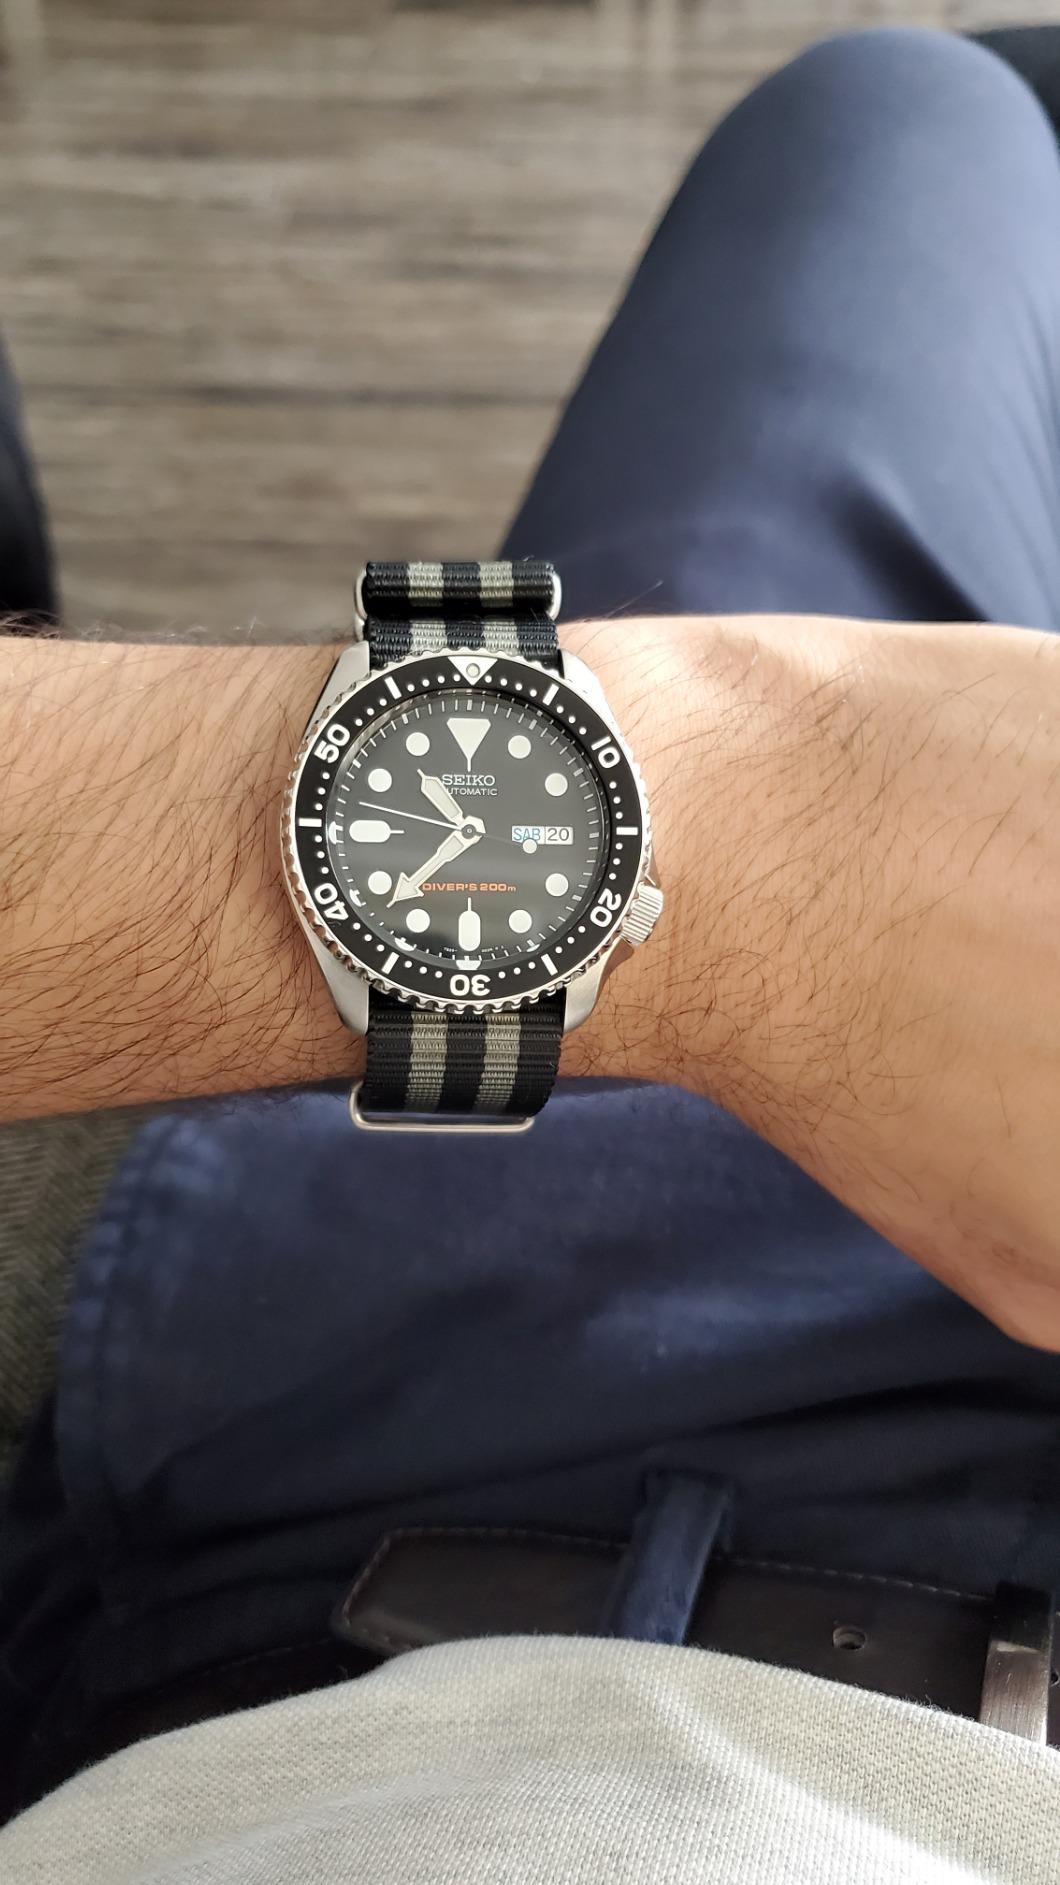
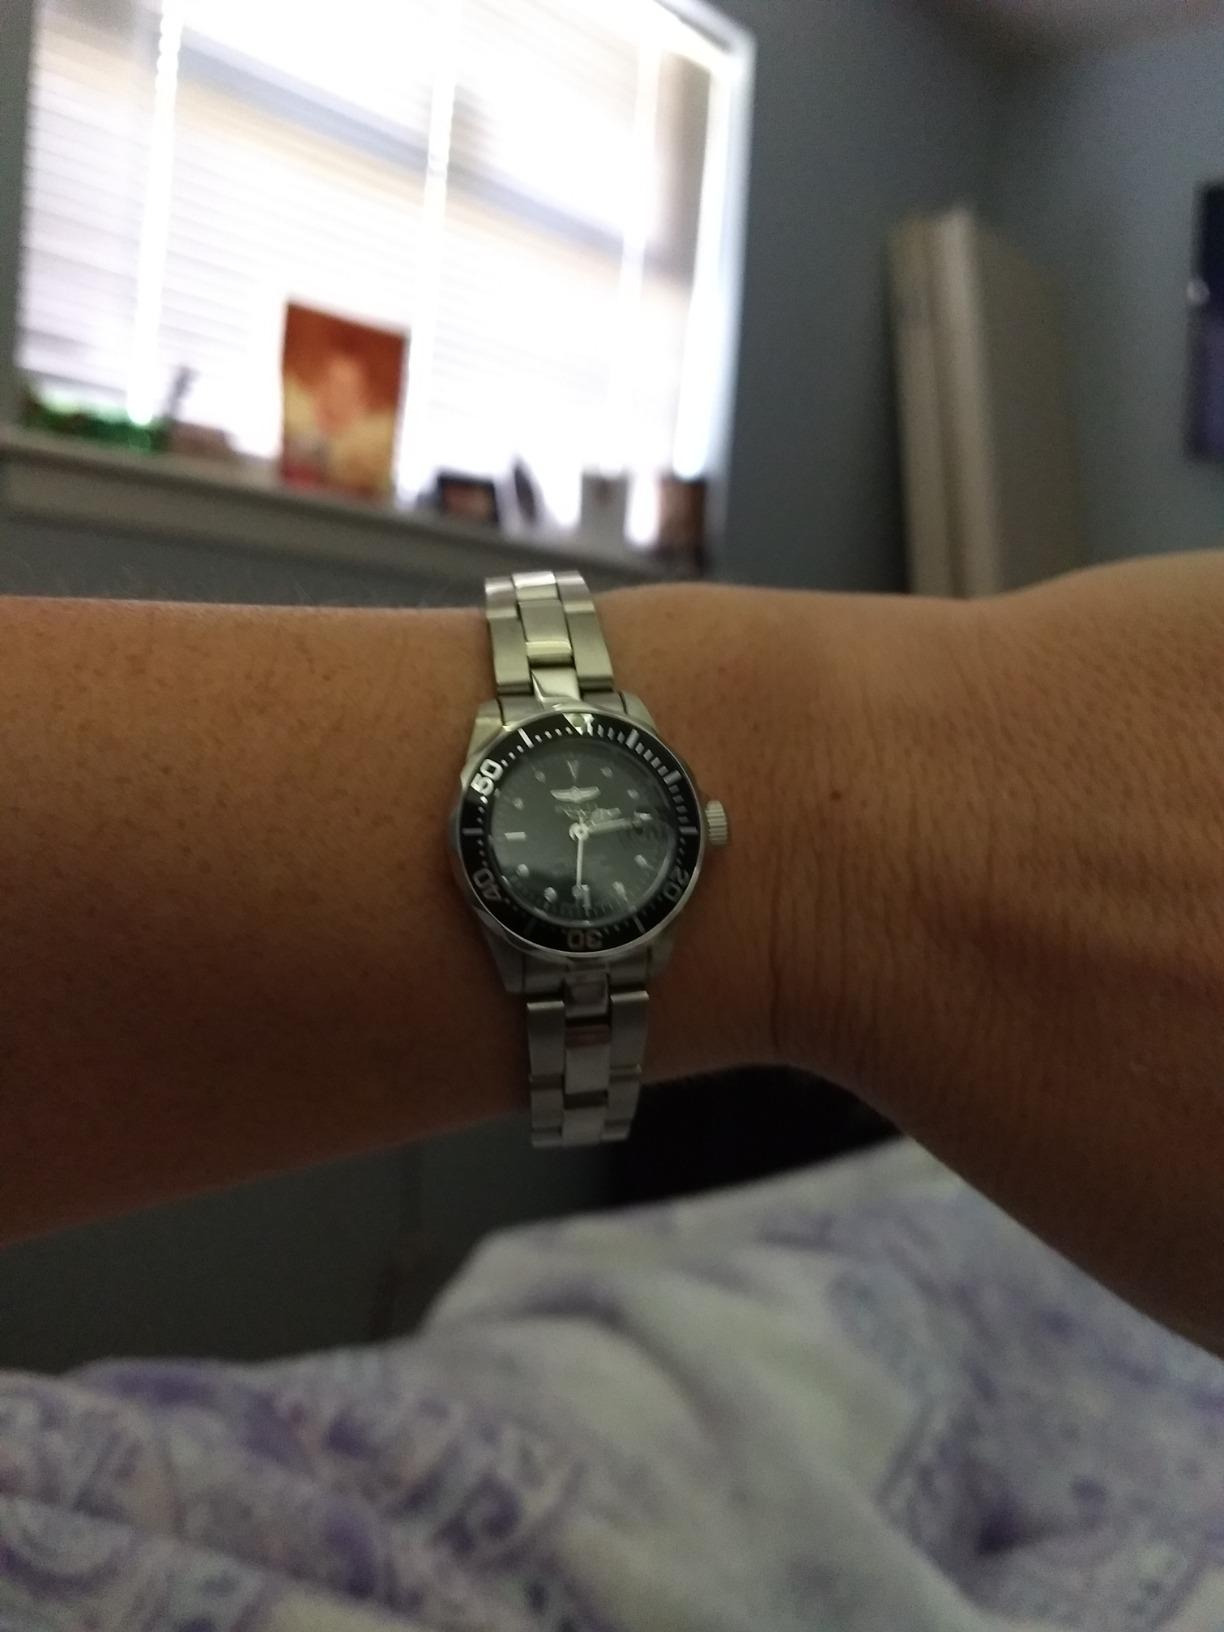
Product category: accessories_watch
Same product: no